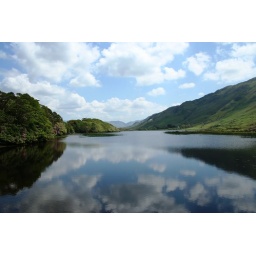
The sky reflecting in a lake in Connemara.